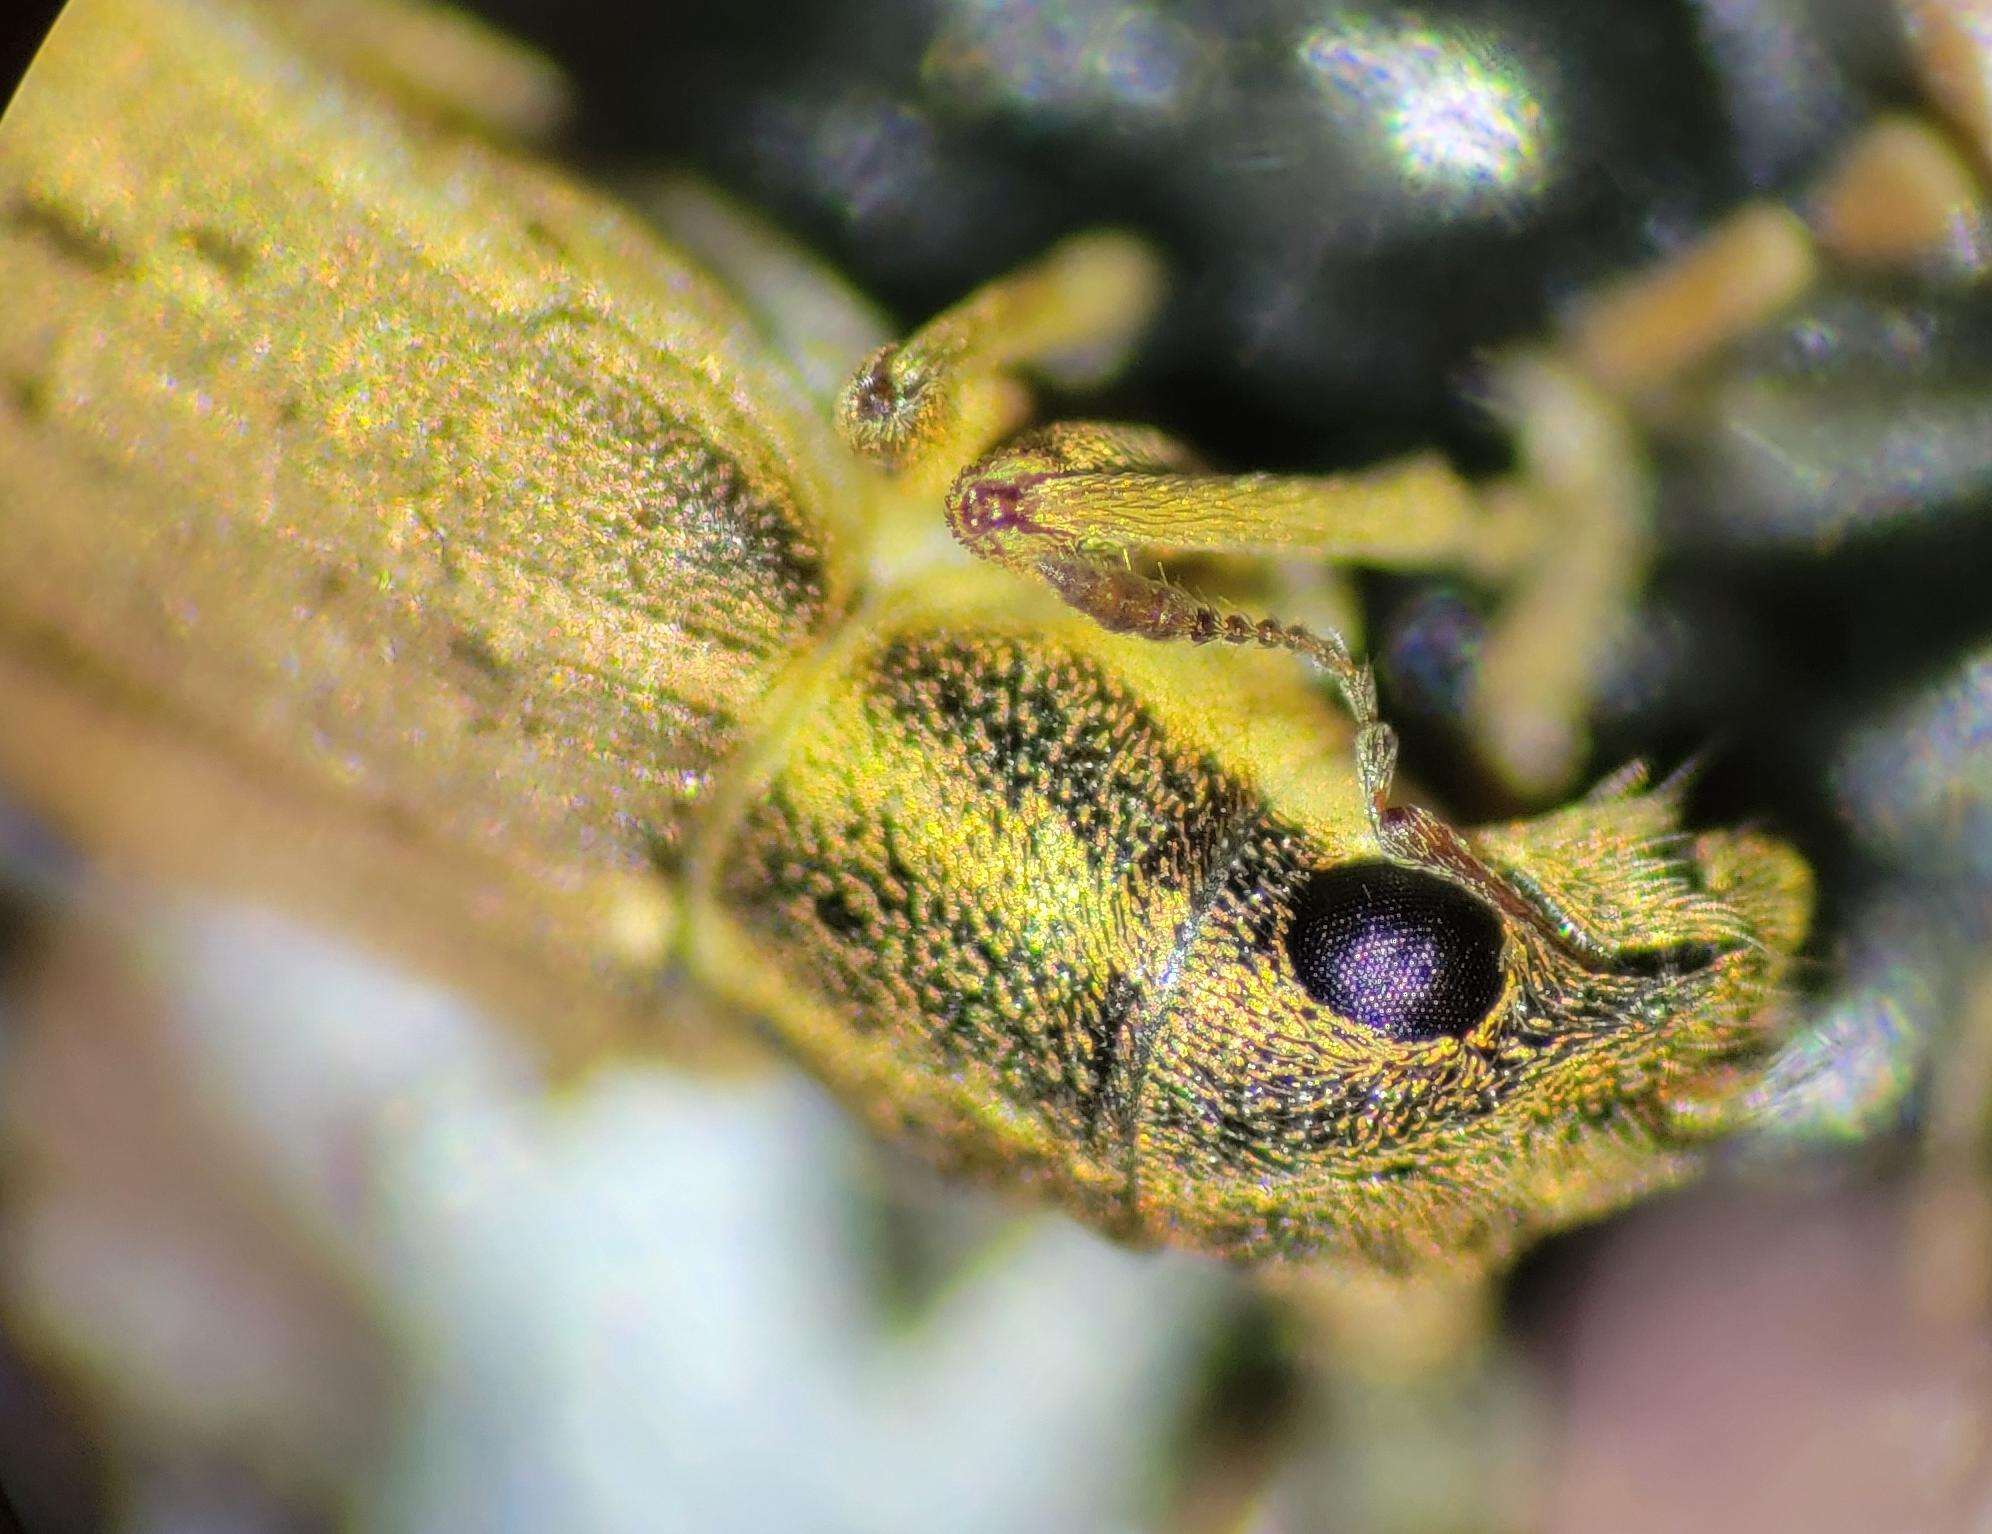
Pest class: pea_leaf_weevil